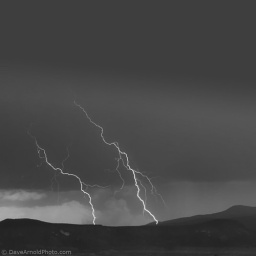
La Jara in black and white